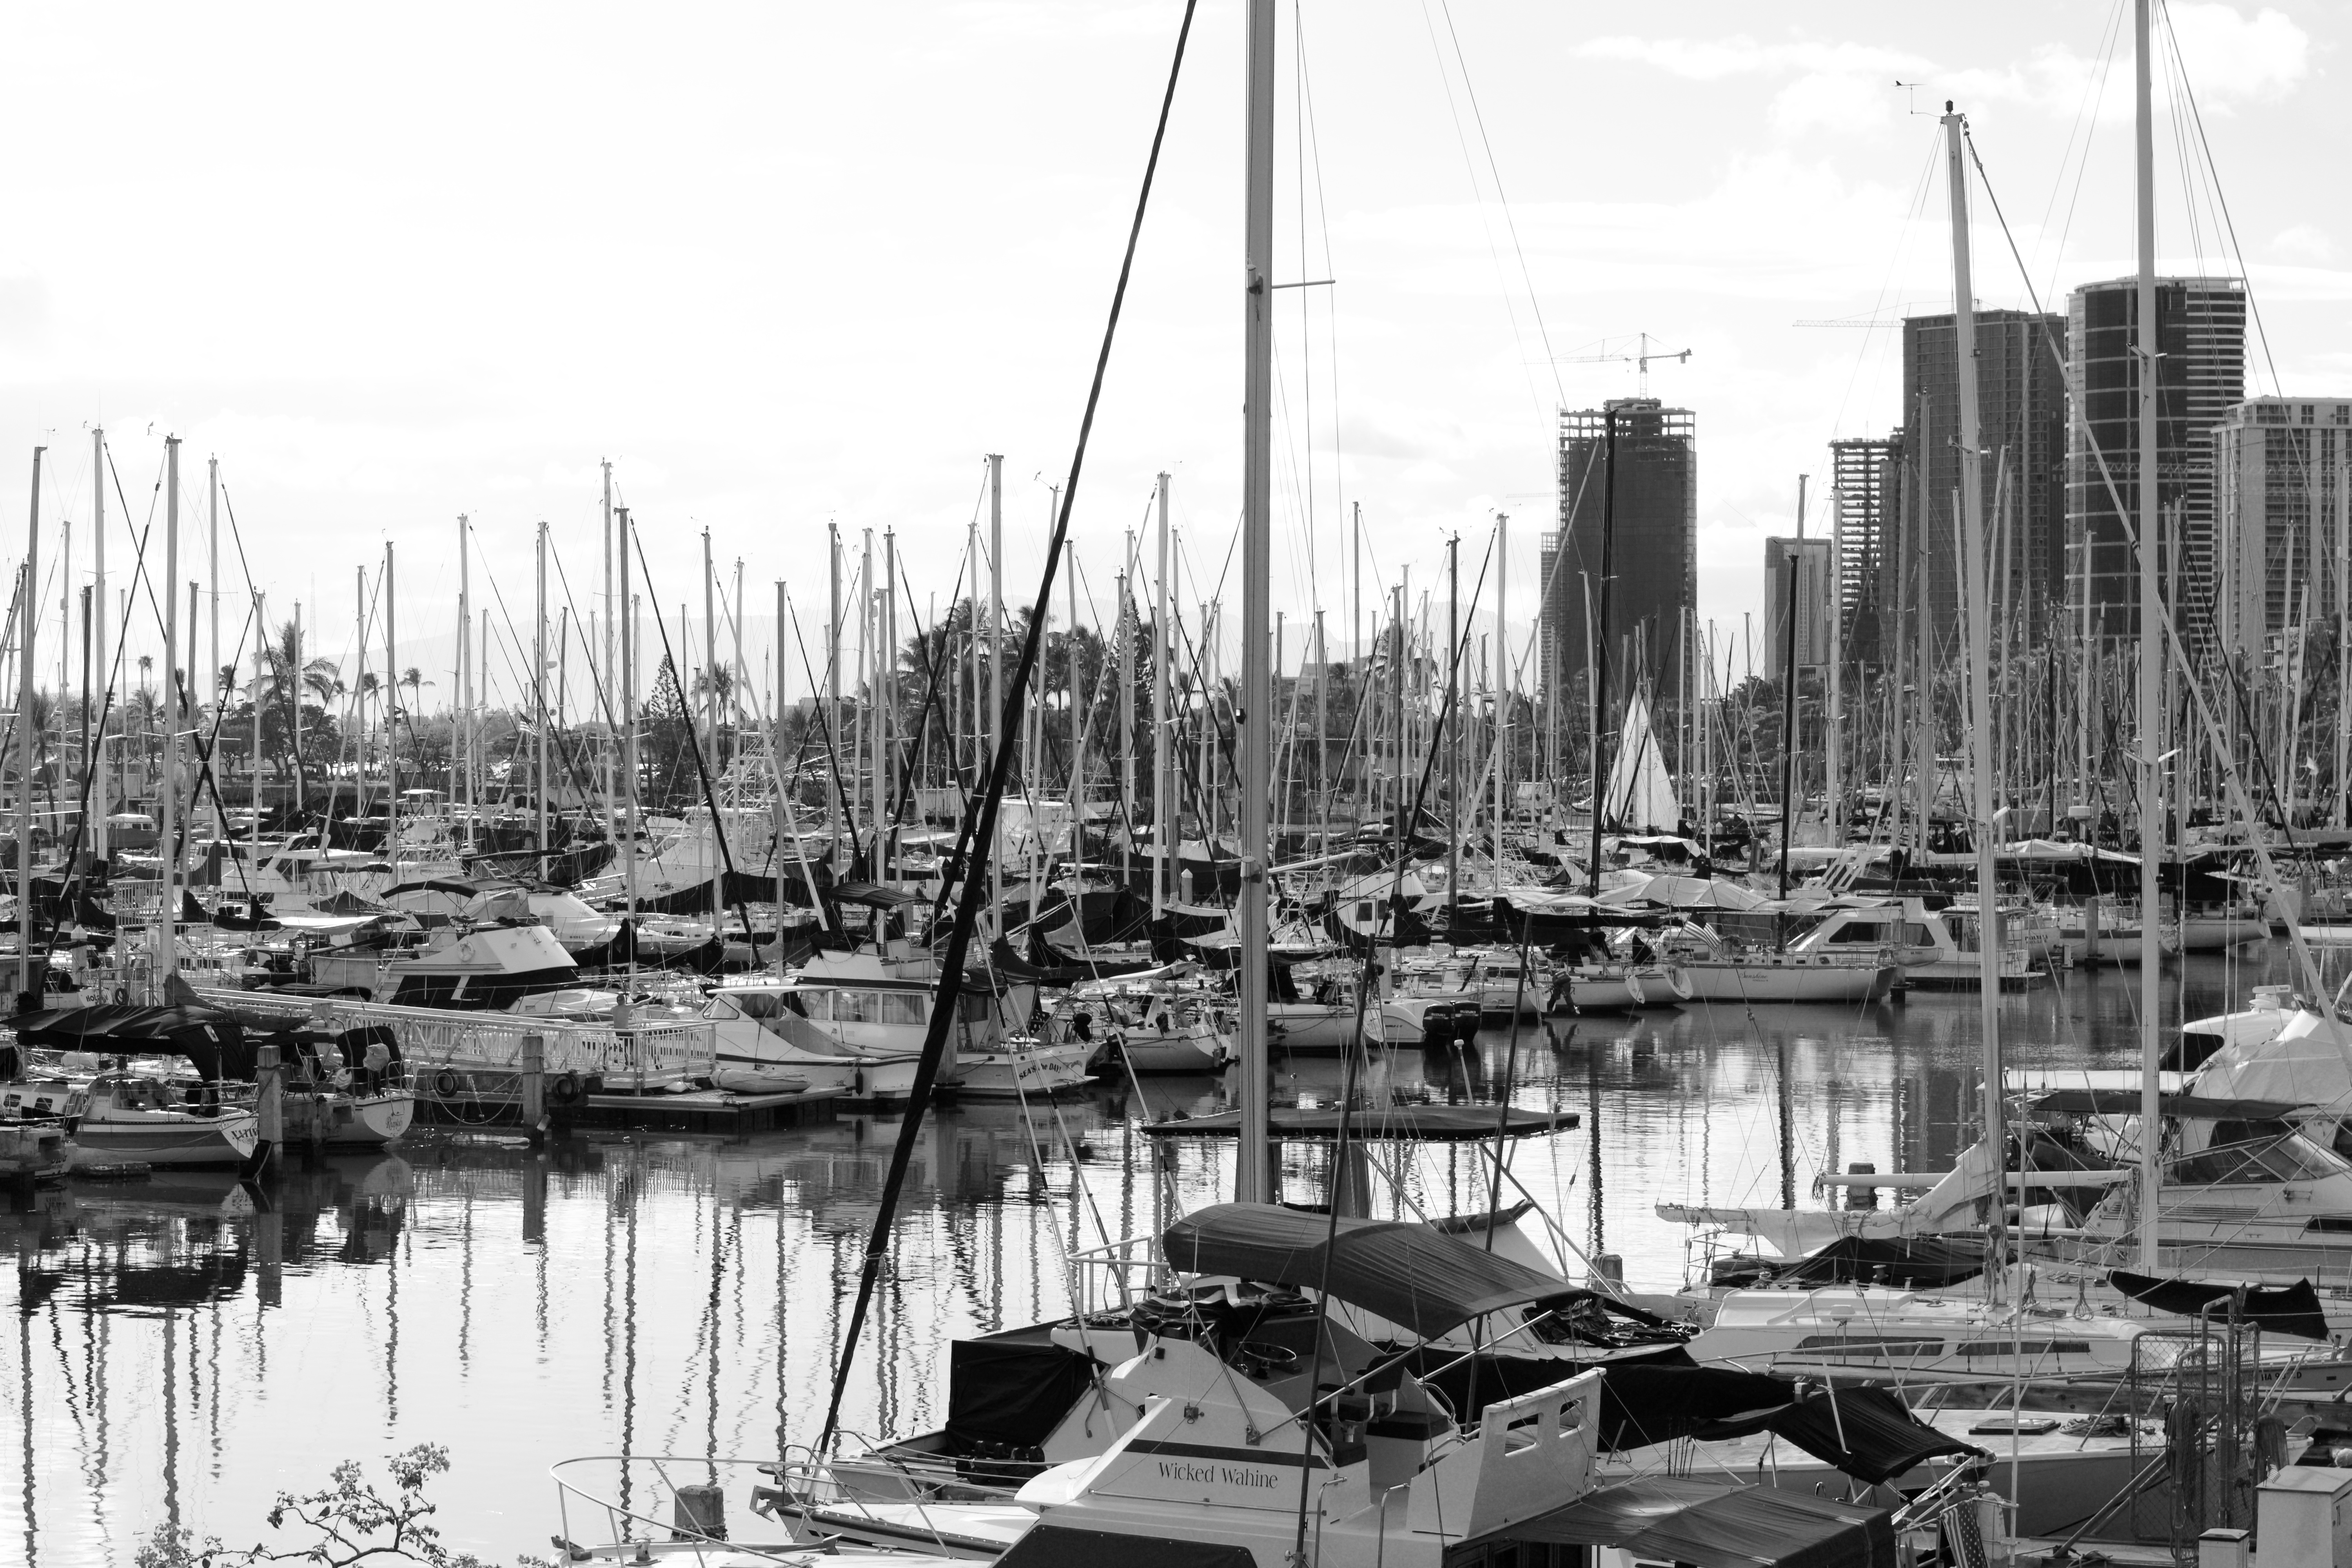
dock, black and white, boat, cityscape, vehicle, mast, harbor, marina, port, monochrome, sailboat, waterway, watercraft, monochrome photography